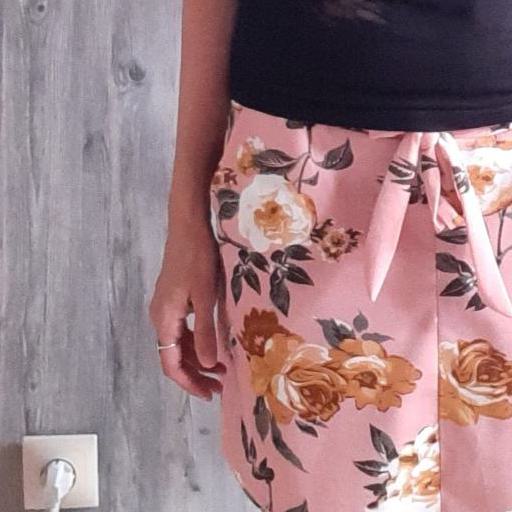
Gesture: no_gesture